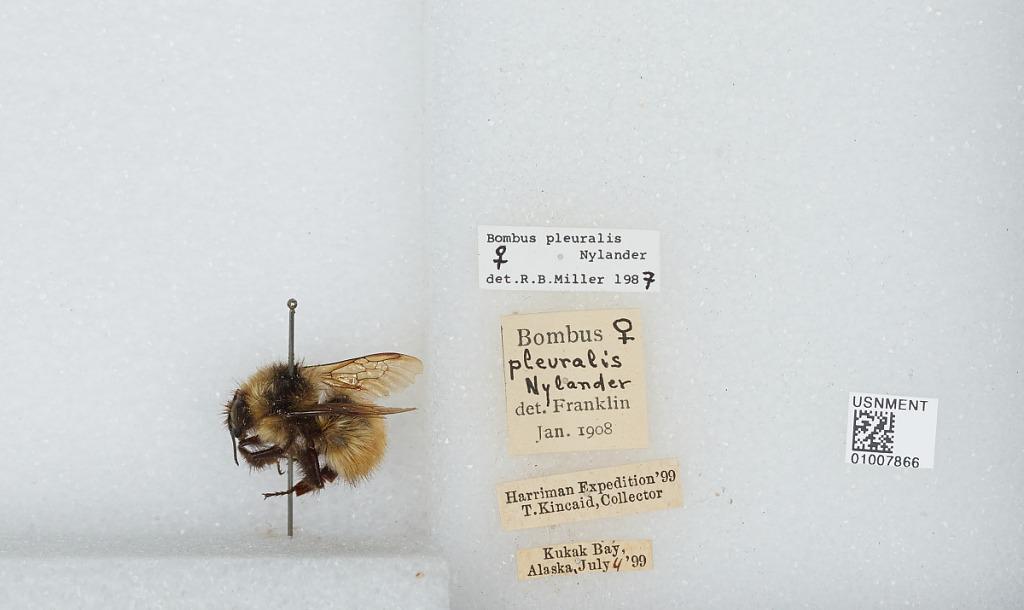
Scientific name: Bombus (Pyrobombus) flavifrons Cresson
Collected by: T. Kincaid
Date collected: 1899-7-4
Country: United States
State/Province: Alaska
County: Kodiak Island
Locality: Kukak Bay
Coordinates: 58.3178, -154.186
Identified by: Miller, R. B.